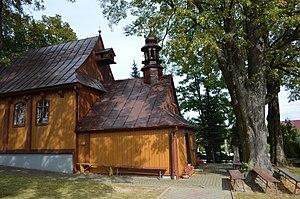
Tęgoborze est une localité polonaise de la gmina de Łososina Dolna, située dans le powiat de Nowy Sącz en voïvodie de Petite-Pologne.